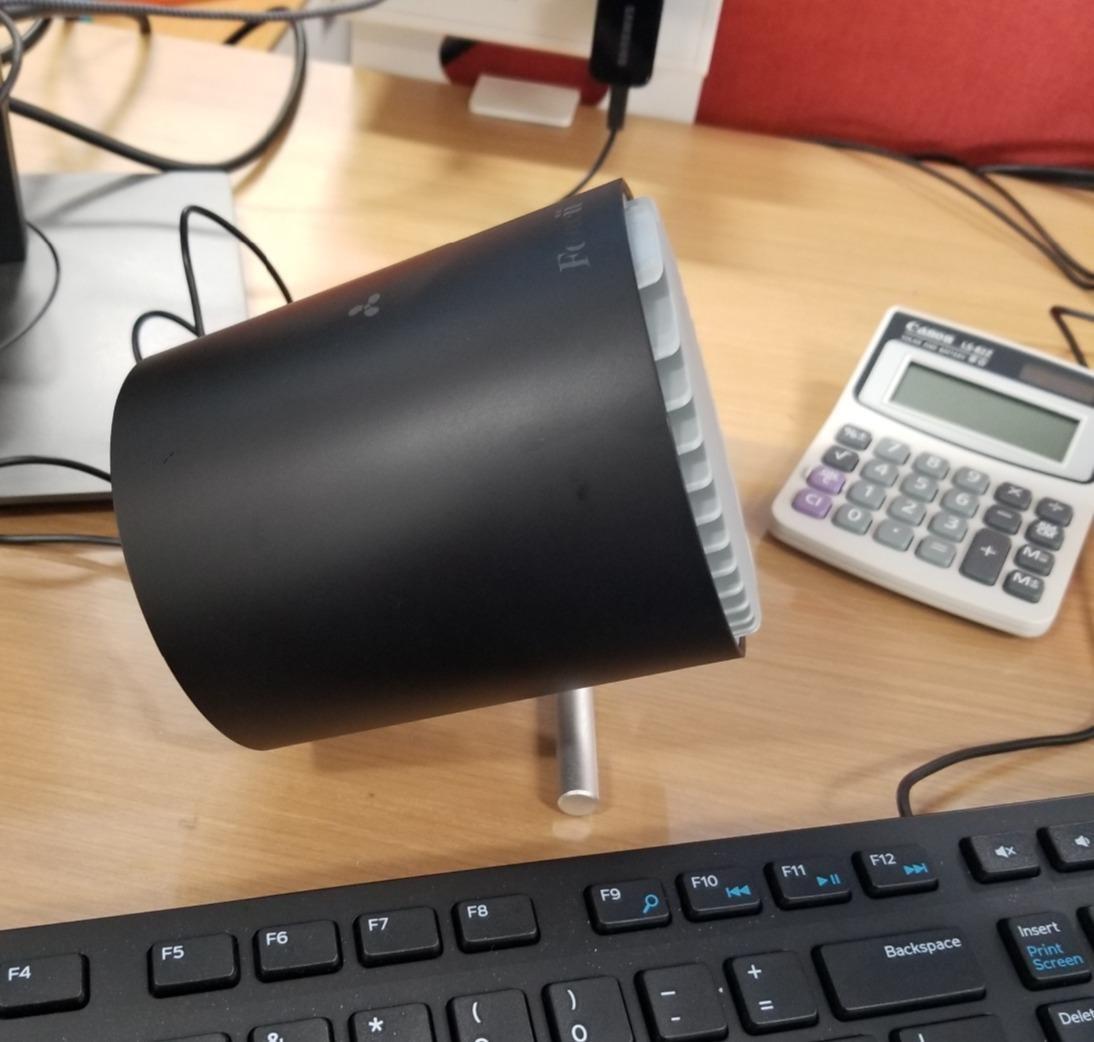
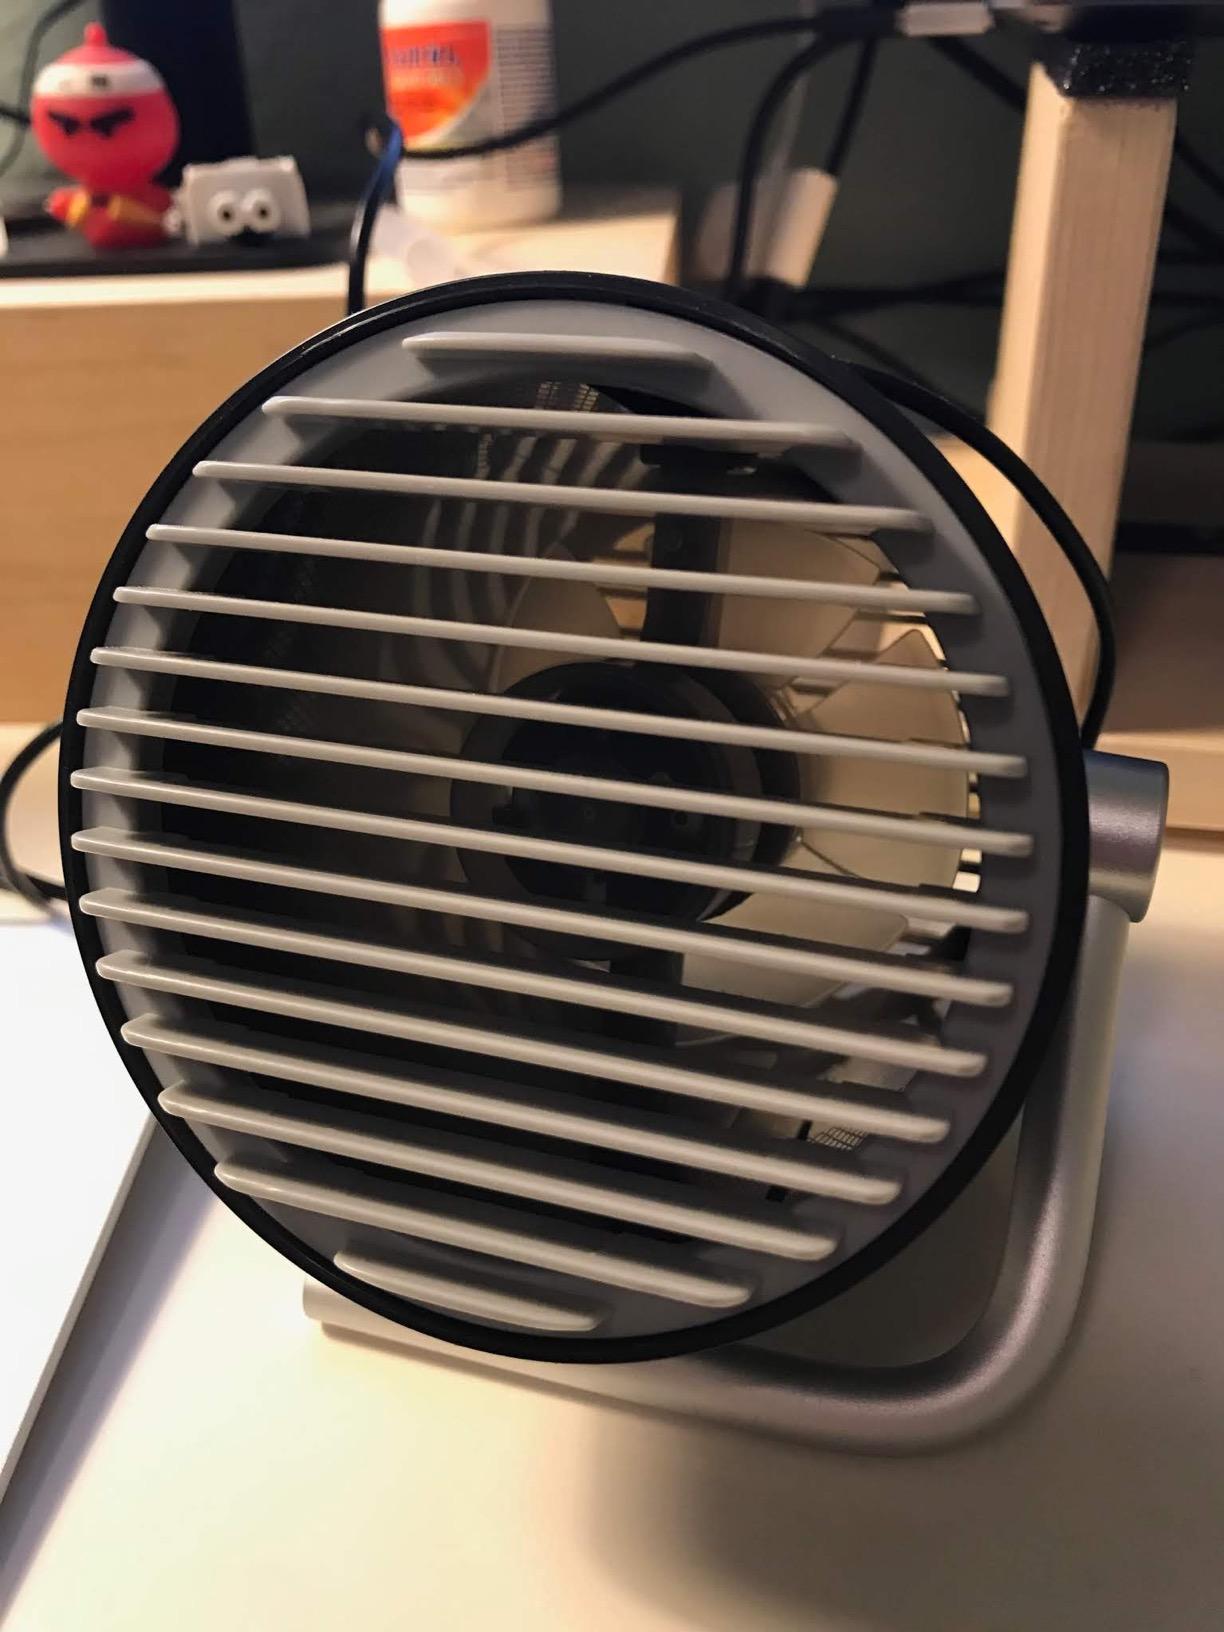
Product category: fan
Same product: yes